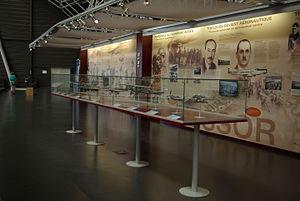
Vue de la plateforme d'Aeroscopia, des maquettes d'avions Dewoitine sont présentées devant la fresque narrant l'histoire de l'aviation.
Aeroscopia est un musée aéronautique français implanté à Blagnac, près du site AéroConstellation, et accueille notamment deux exemplaires du Concorde, dont l'ouverture a eu lieu le 14 janvier 2015.